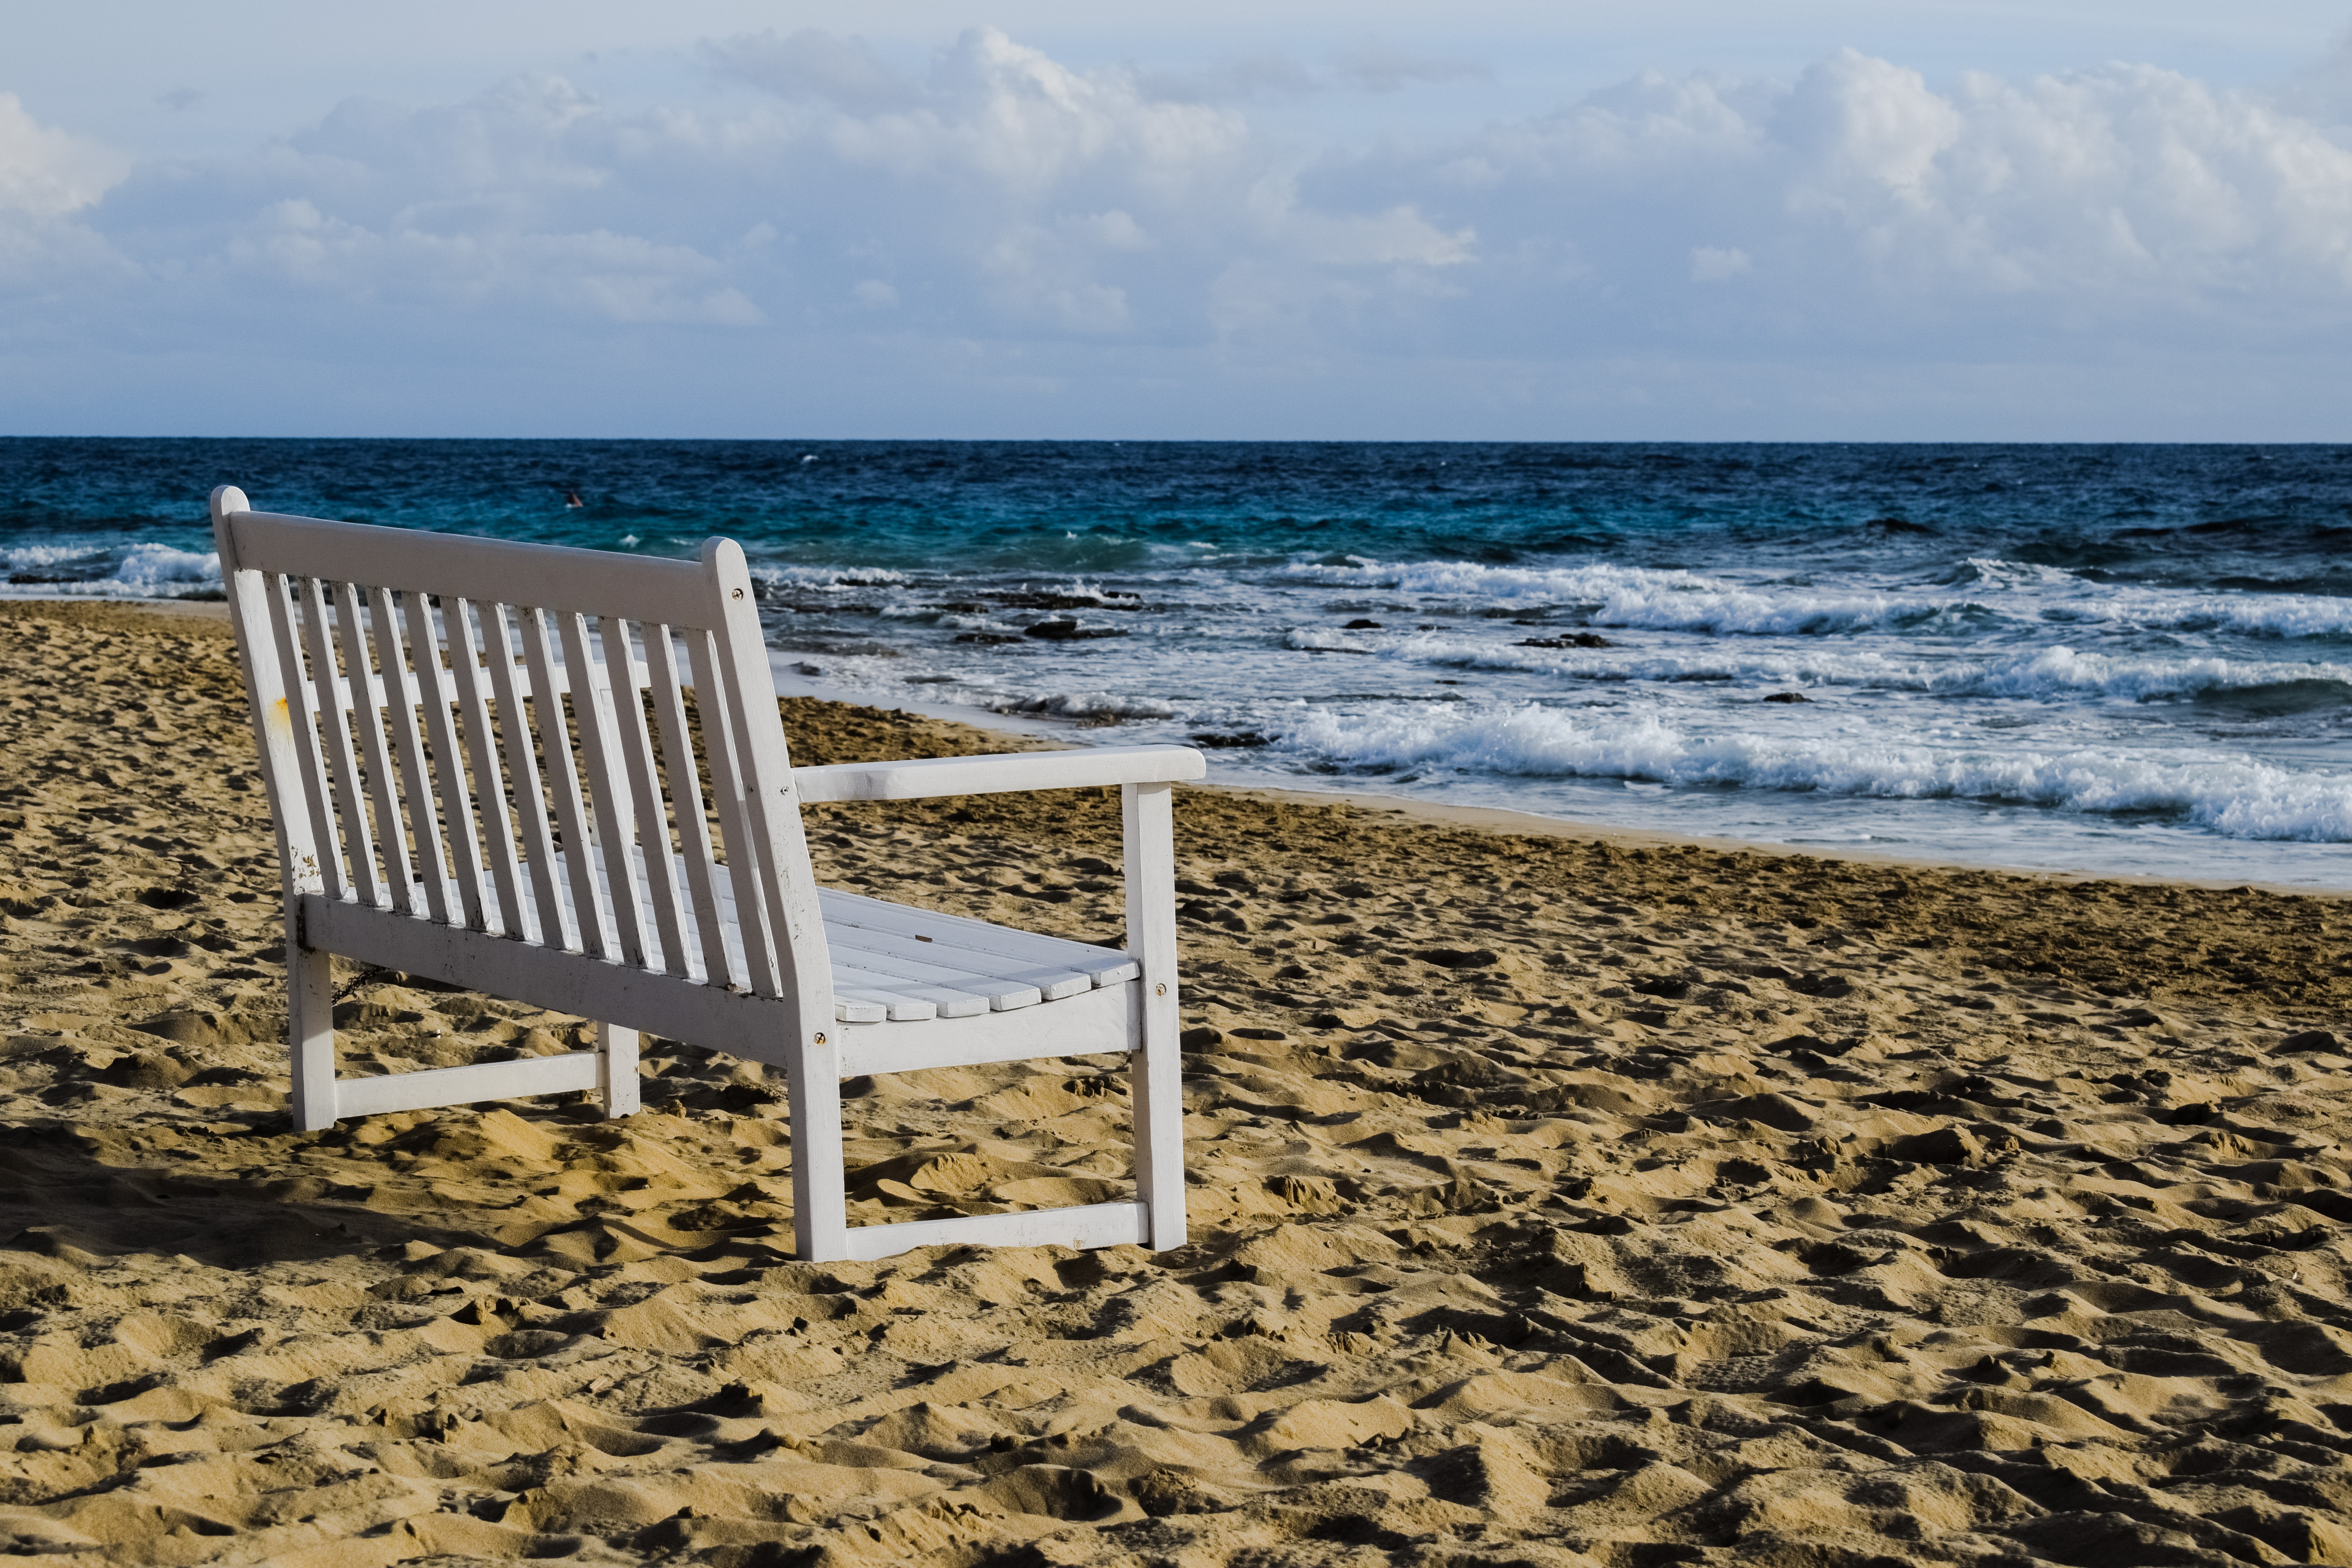
beach, sea, coast, sand, ocean, horizon, white, bench, shore, wave, vacation, relax, furniture, material, body of water